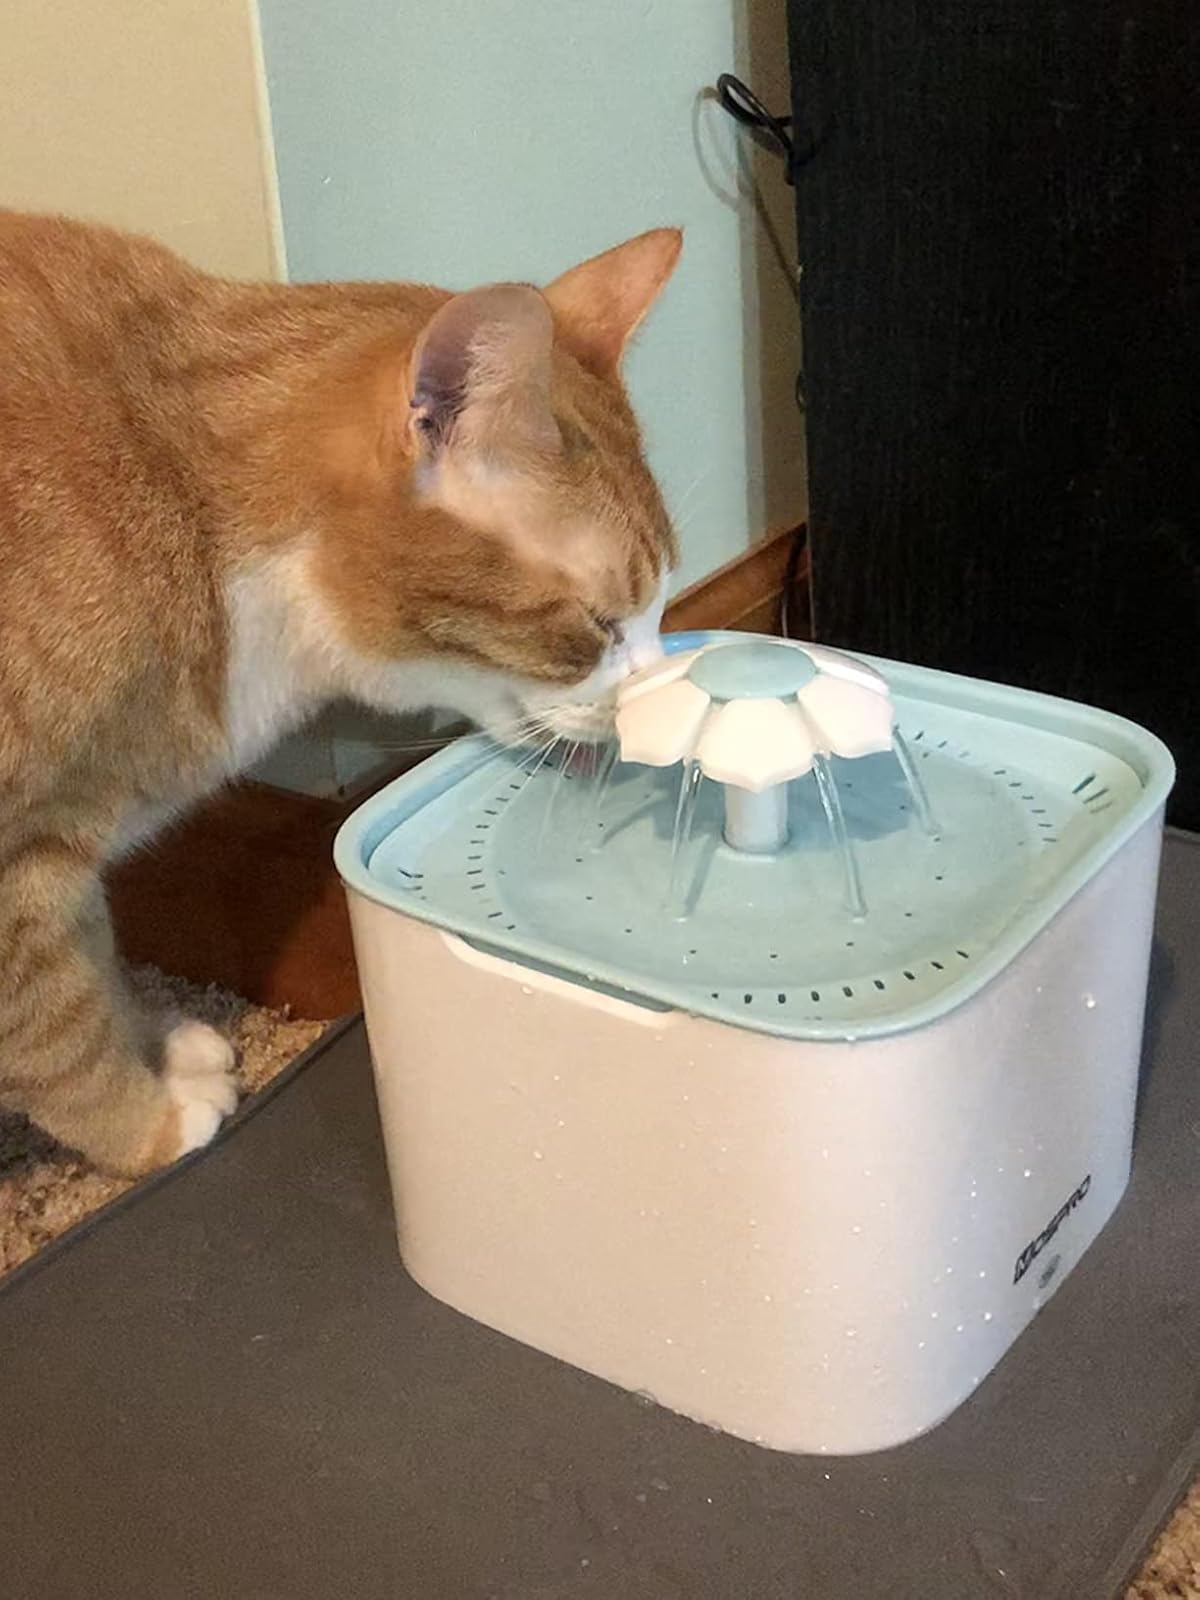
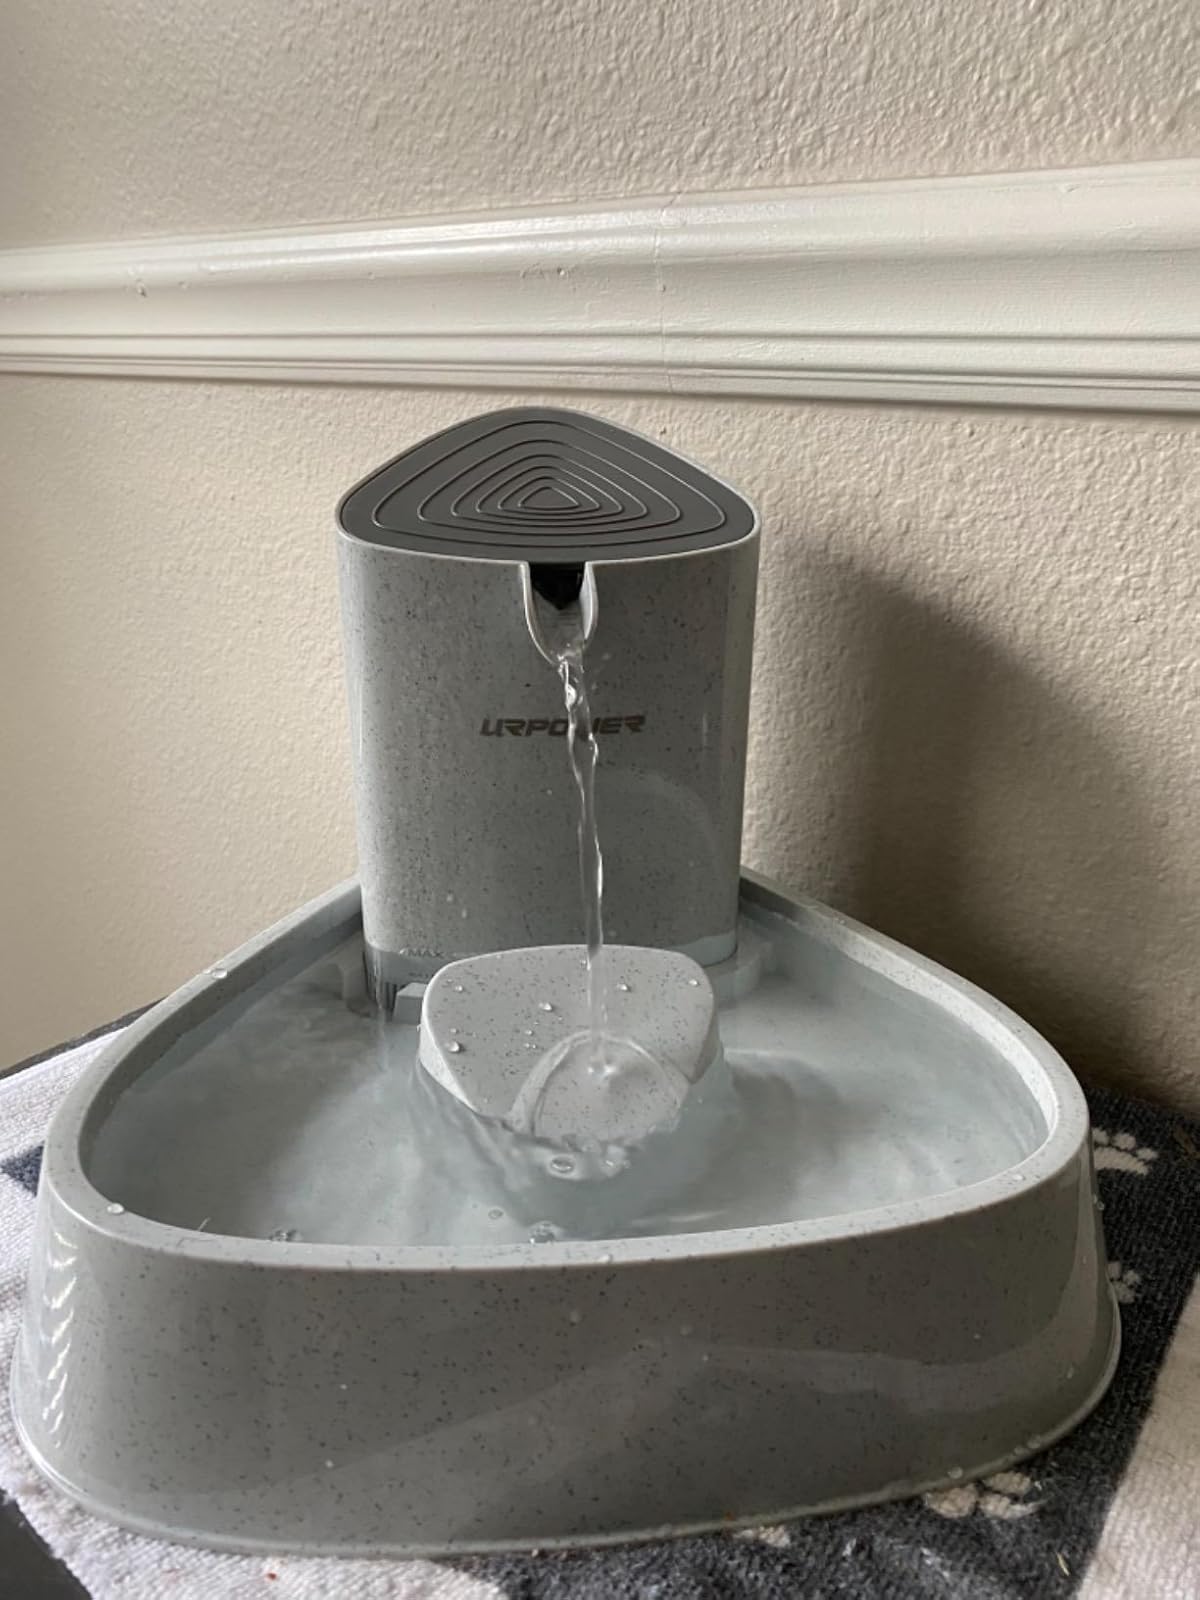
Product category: items_bowl
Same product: no